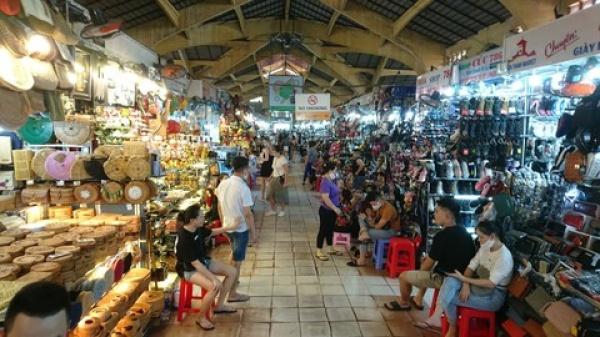
đây là khung cảnh xuất hiện ở bên trong một khu chợ